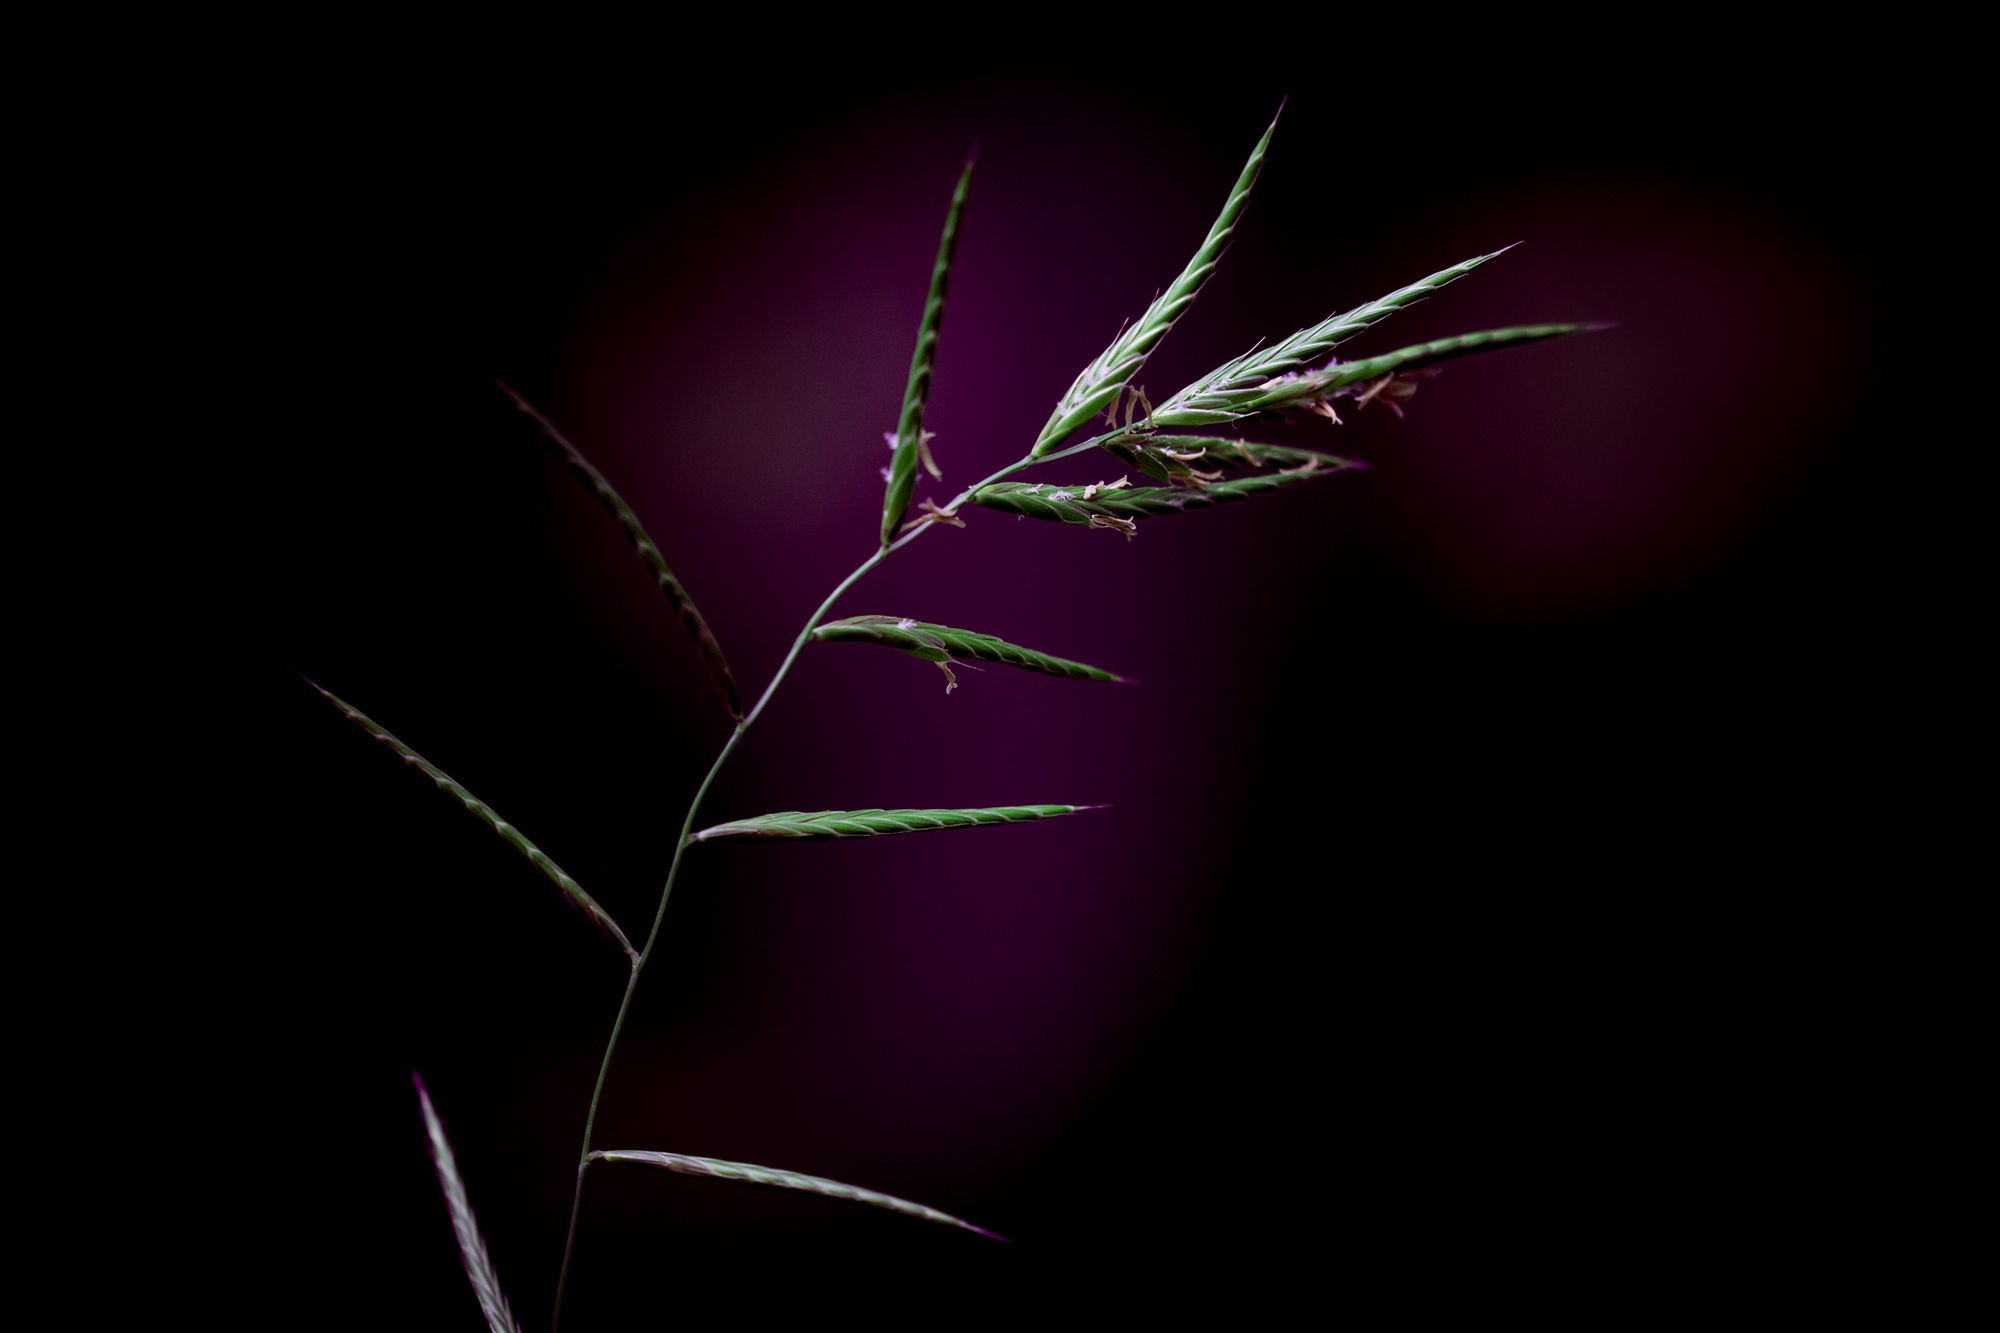
nature, grass, light, plant, night, leaf, flower, purple, line, green, color, darkness, close, blade of grass, seeds, shape, tender, grasses, macro photography, computer wallpaper, fractal art